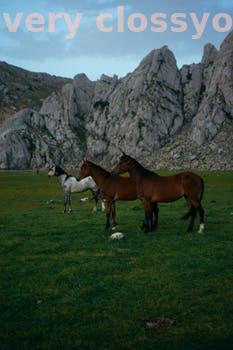
Label: Watermark